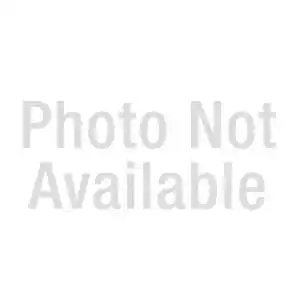
ADFS7124-8BBCPZRL7
8CH 24B ADC
Brand: Analog Devices Inc.
Category: Electronics > Circuit Boards & Components > Printed Circuit Boards > Camera Circuit Boards